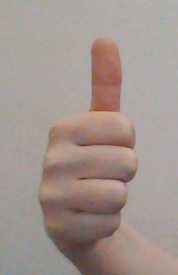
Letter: aleff